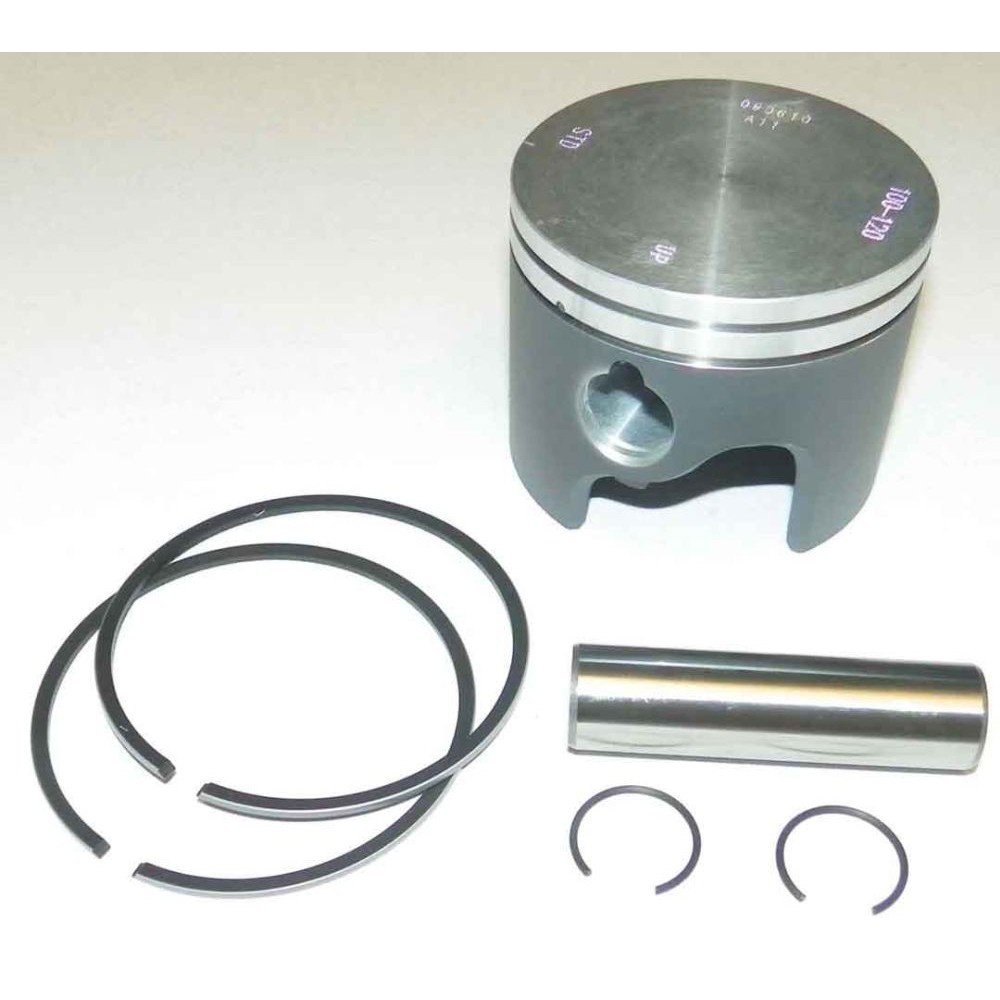
WSM Piston Kit For Johnson / Evinrude 50 - 70 Hp Looper 87-01 .040 Over
NOTES: This top-grade product is expertly made in compliance with stringent industry standards to offer a fusion of a well-balanced design and high level of craftsmanship. Manufactured from industry-leading materials using up-to-date equipment, it ensures everlasting reliability and enduring value. This product is distinguished by total quality assurance, unsurpassed by anybody else. Description: Competitively priced forged pistons Coated with MOS2 for high performance and heat absorption Ported to match WSM Banshee sleeves Four piston categories from standard, big bore, 5mm long rod and big bore with 5mm long rod Piston pin is 5mm higher on long rod pistons to accommodate long rod Brand: WSM Part Number: 100-120-07K Fitment: 1995-1999 Johnson/Evinrude 3 Cyl 3.187 Bore Looper 50 1989-2001 Johnson/Evinrude 3 Cyl 3.187 Bore Looper 60 1987-2001 Johnson/Evinrude 3 Cyl 3.187 Bore Looper 65 1996-2001 Johnson/Evinrude 3 Cyl 3.187 Bore Looper 70 Note: Image is for reference only, actual product may vary slightly.
Brand: WSM
Category: Vehicles & Parts > Vehicle Parts & Accessories > Watercraft Parts & Accessories > Watercraft Engine Parts > Watercraft Pistons & Parts